Chinese art

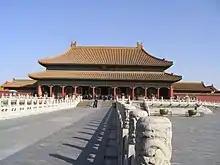
Inside the "Forbidden City", an example of Chinese architecture from the 15th century

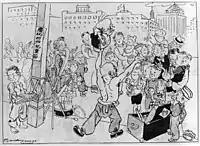
Sanmao, one of the most well-known comic book characters in China

Chinese architecture refers to a style of architecture that has taken shape in East Asia over many centuries. Especially Japan, Korea, Vietnam and Ryukyu. The structural principles of Chinese architecture have remained largely unchanged, the main changes being only the decorative details. Since the Tang dynasty, Chinese architecture has had a major influence on the architectural styles of Korea, Vietnam, and Japan.